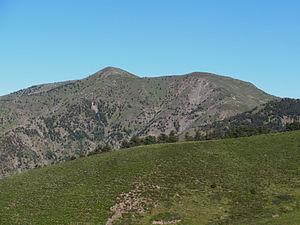
Le val Polcevera est l'une des principales vallées de la ville métropolitaine de Gênes en Ligurie. Elle tient son nom du torrent du même nom, un des deux fleuves qui, avec le Bisagno qui traverse la vallée homonyme, délimitent, à l'ouest et à l'est, le centre historique de Gênes et se jettent dans la mer de Ligurie.